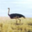
Label: bird